Saintes, Charente-Maritime

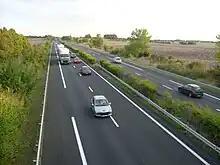
The autoroute A10 leaving Saintes towards Bordeaux

Saintes is a transportation hub of some importance, connected by two motorways and several secondary roads, national and departmental, that converge towards the "rocade" (partly a 2x2) that bypasses the city on its western and southern sides.